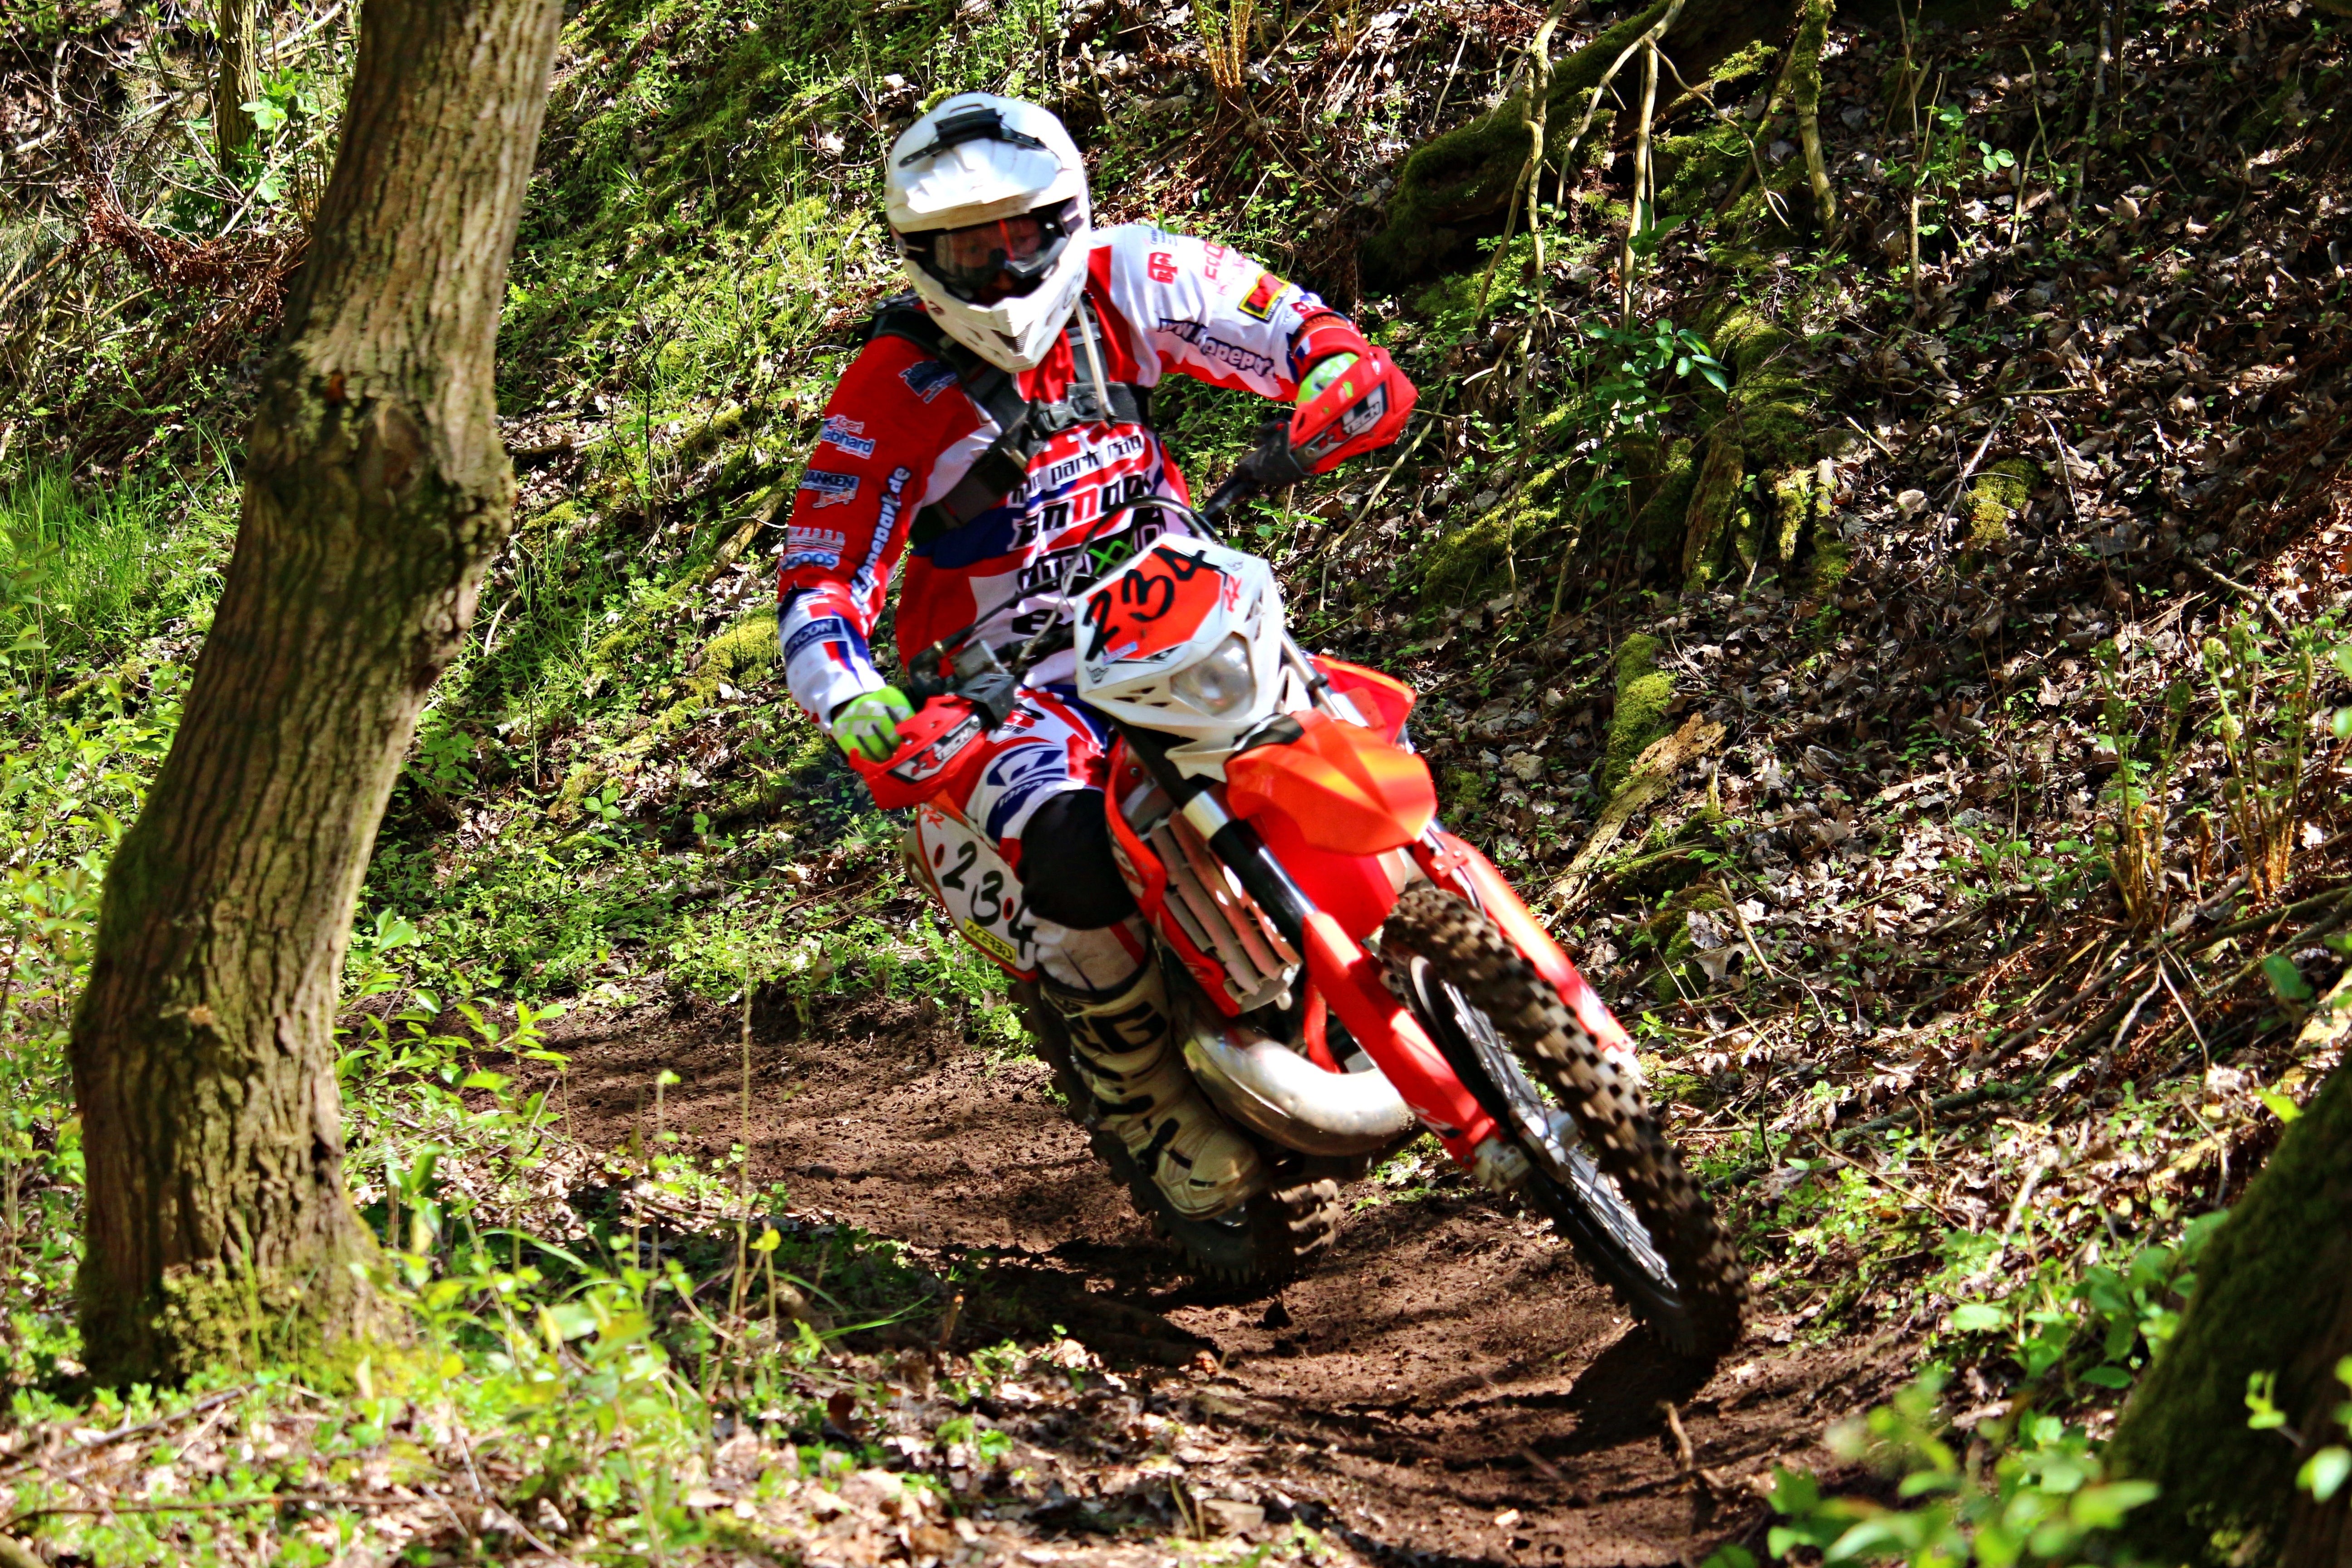
sand, bicycle, vehicle, motorcycle, motocross, soil, cross, extreme sport, sports, downhill, racing, motorsport, freeride, enduro, mountain biking, motocross ride, motorcycle sport, motorcycle racing, cycle sport, downhill mountain biking, endurocross, mountain bike racing